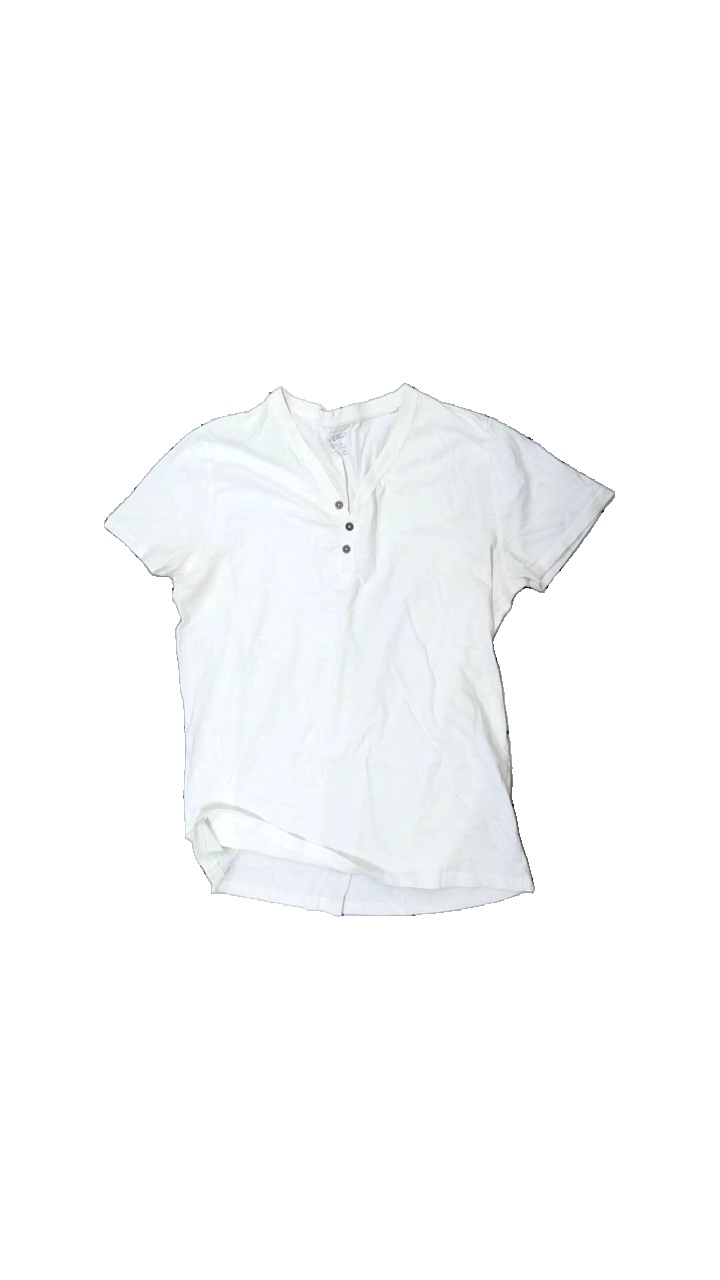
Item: T-shirt (Ladies)
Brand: Livergy
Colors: White
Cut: Regular, V-collar
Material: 100% cotton
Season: All
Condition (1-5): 2
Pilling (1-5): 4
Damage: stained collar
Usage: Recycle
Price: <50